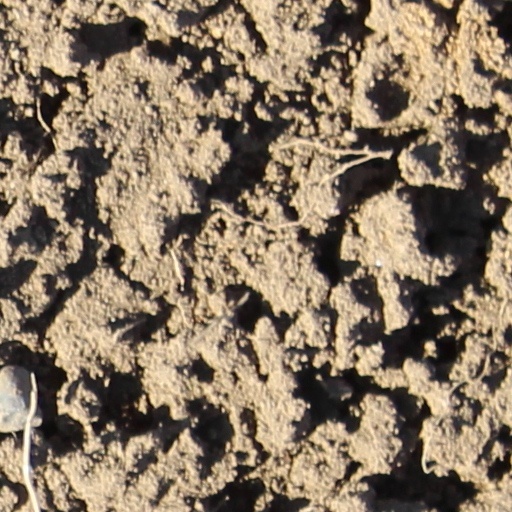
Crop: wheat